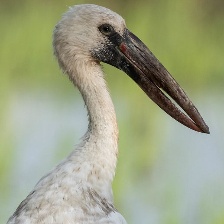
Species: ASIAN OPENBILL STORK
Scientific name: ANASTOMUS OSCITANS
ImageNet parent category: white_stork